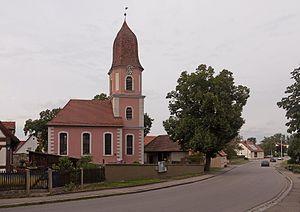
Ipsheim est une commune de Bavière, située dans l'arrondissement de Neustadt an der Aisch-Bad Windsheim, dans le district de Moyenne-Franconie.